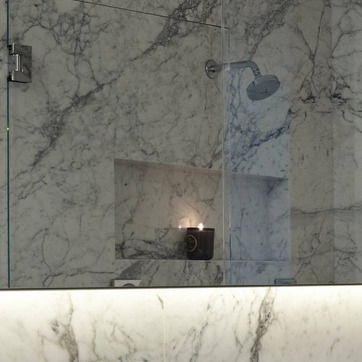
Material: mirror